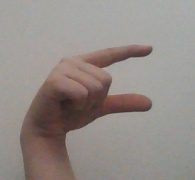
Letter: dal